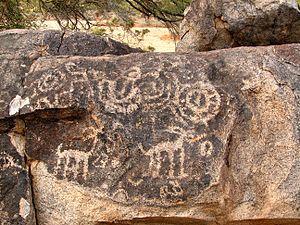
Cet article recense les sites pétroglyphiques en Amérique.